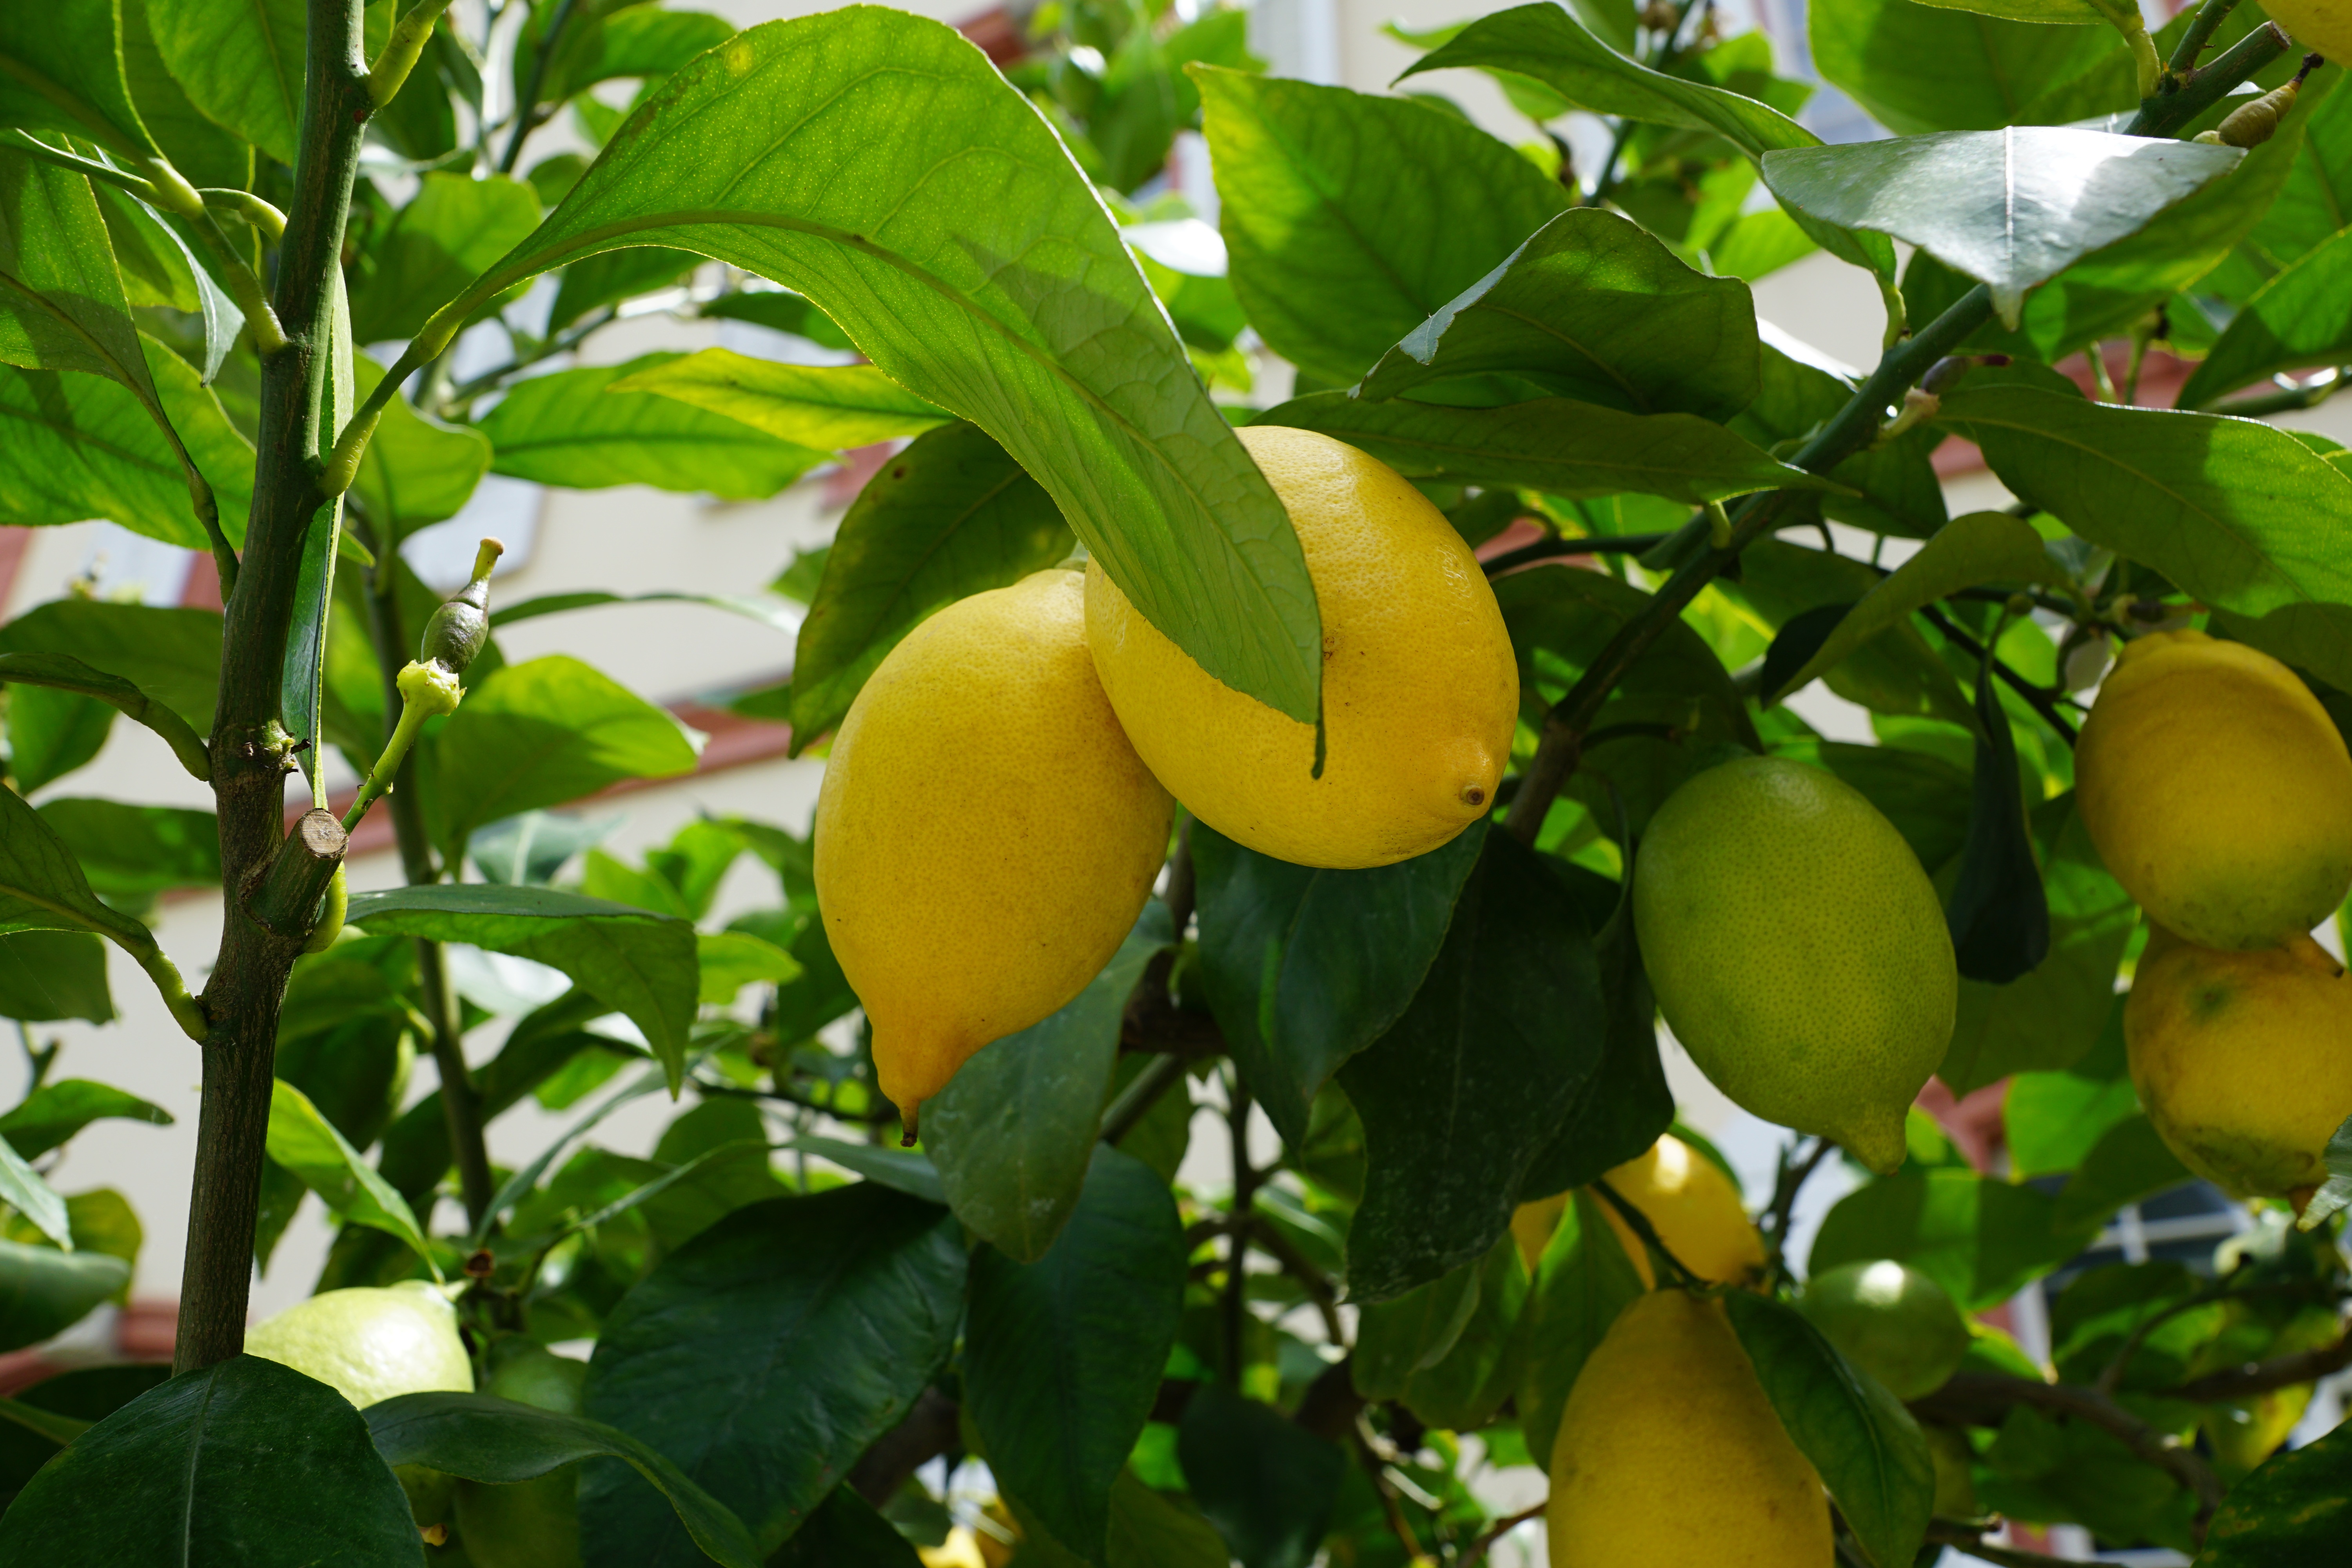
tree, branch, plant, fruit, flower, food, green, produce, lemon, lemon tree, citron, citrus, sour, flowering plant, bitter orange, mandarin orange, land plant, yuzu, calamondin